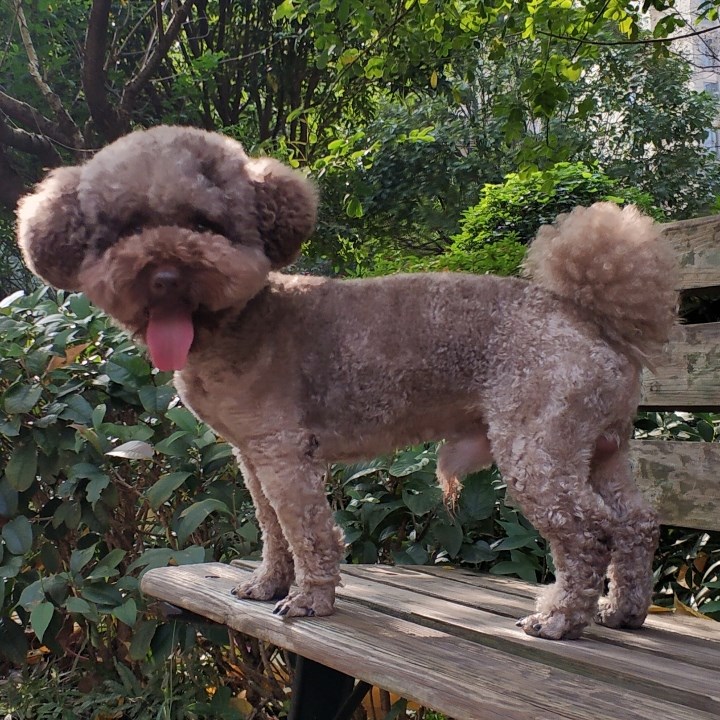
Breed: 7449-n000128-teddy